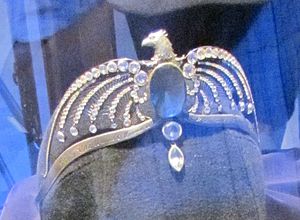
Hogwarts / Hogwarts Kollegier / Ravenclaw
Ravenclaw
Hogwarts Skole for Heksekunster og Troldmandsskab, normalt omtalt som Hogwarts, er en fiktiv skole, der findes i J.K. Rowlings romanserie om Harry Potter. Det er en skole, hvor hekse og troldmænd mellem 11 og 18 år fra Storbritannien kan lære magi. De seks første bøger har alle Hogwarts som den primære kulisse, hvilket understøttes af, at hver bog varer et skoleår. Harry Potter og Dødsregalierne tager ikke udgangspunkt i skolen, da bogens hovedpersoner Harry Potter, Ron Weasley og Hermione Granger ikke tager det sidste år på skolen. Dog foregår den sidste og afgørende kamp i bogen på Hogwarts.